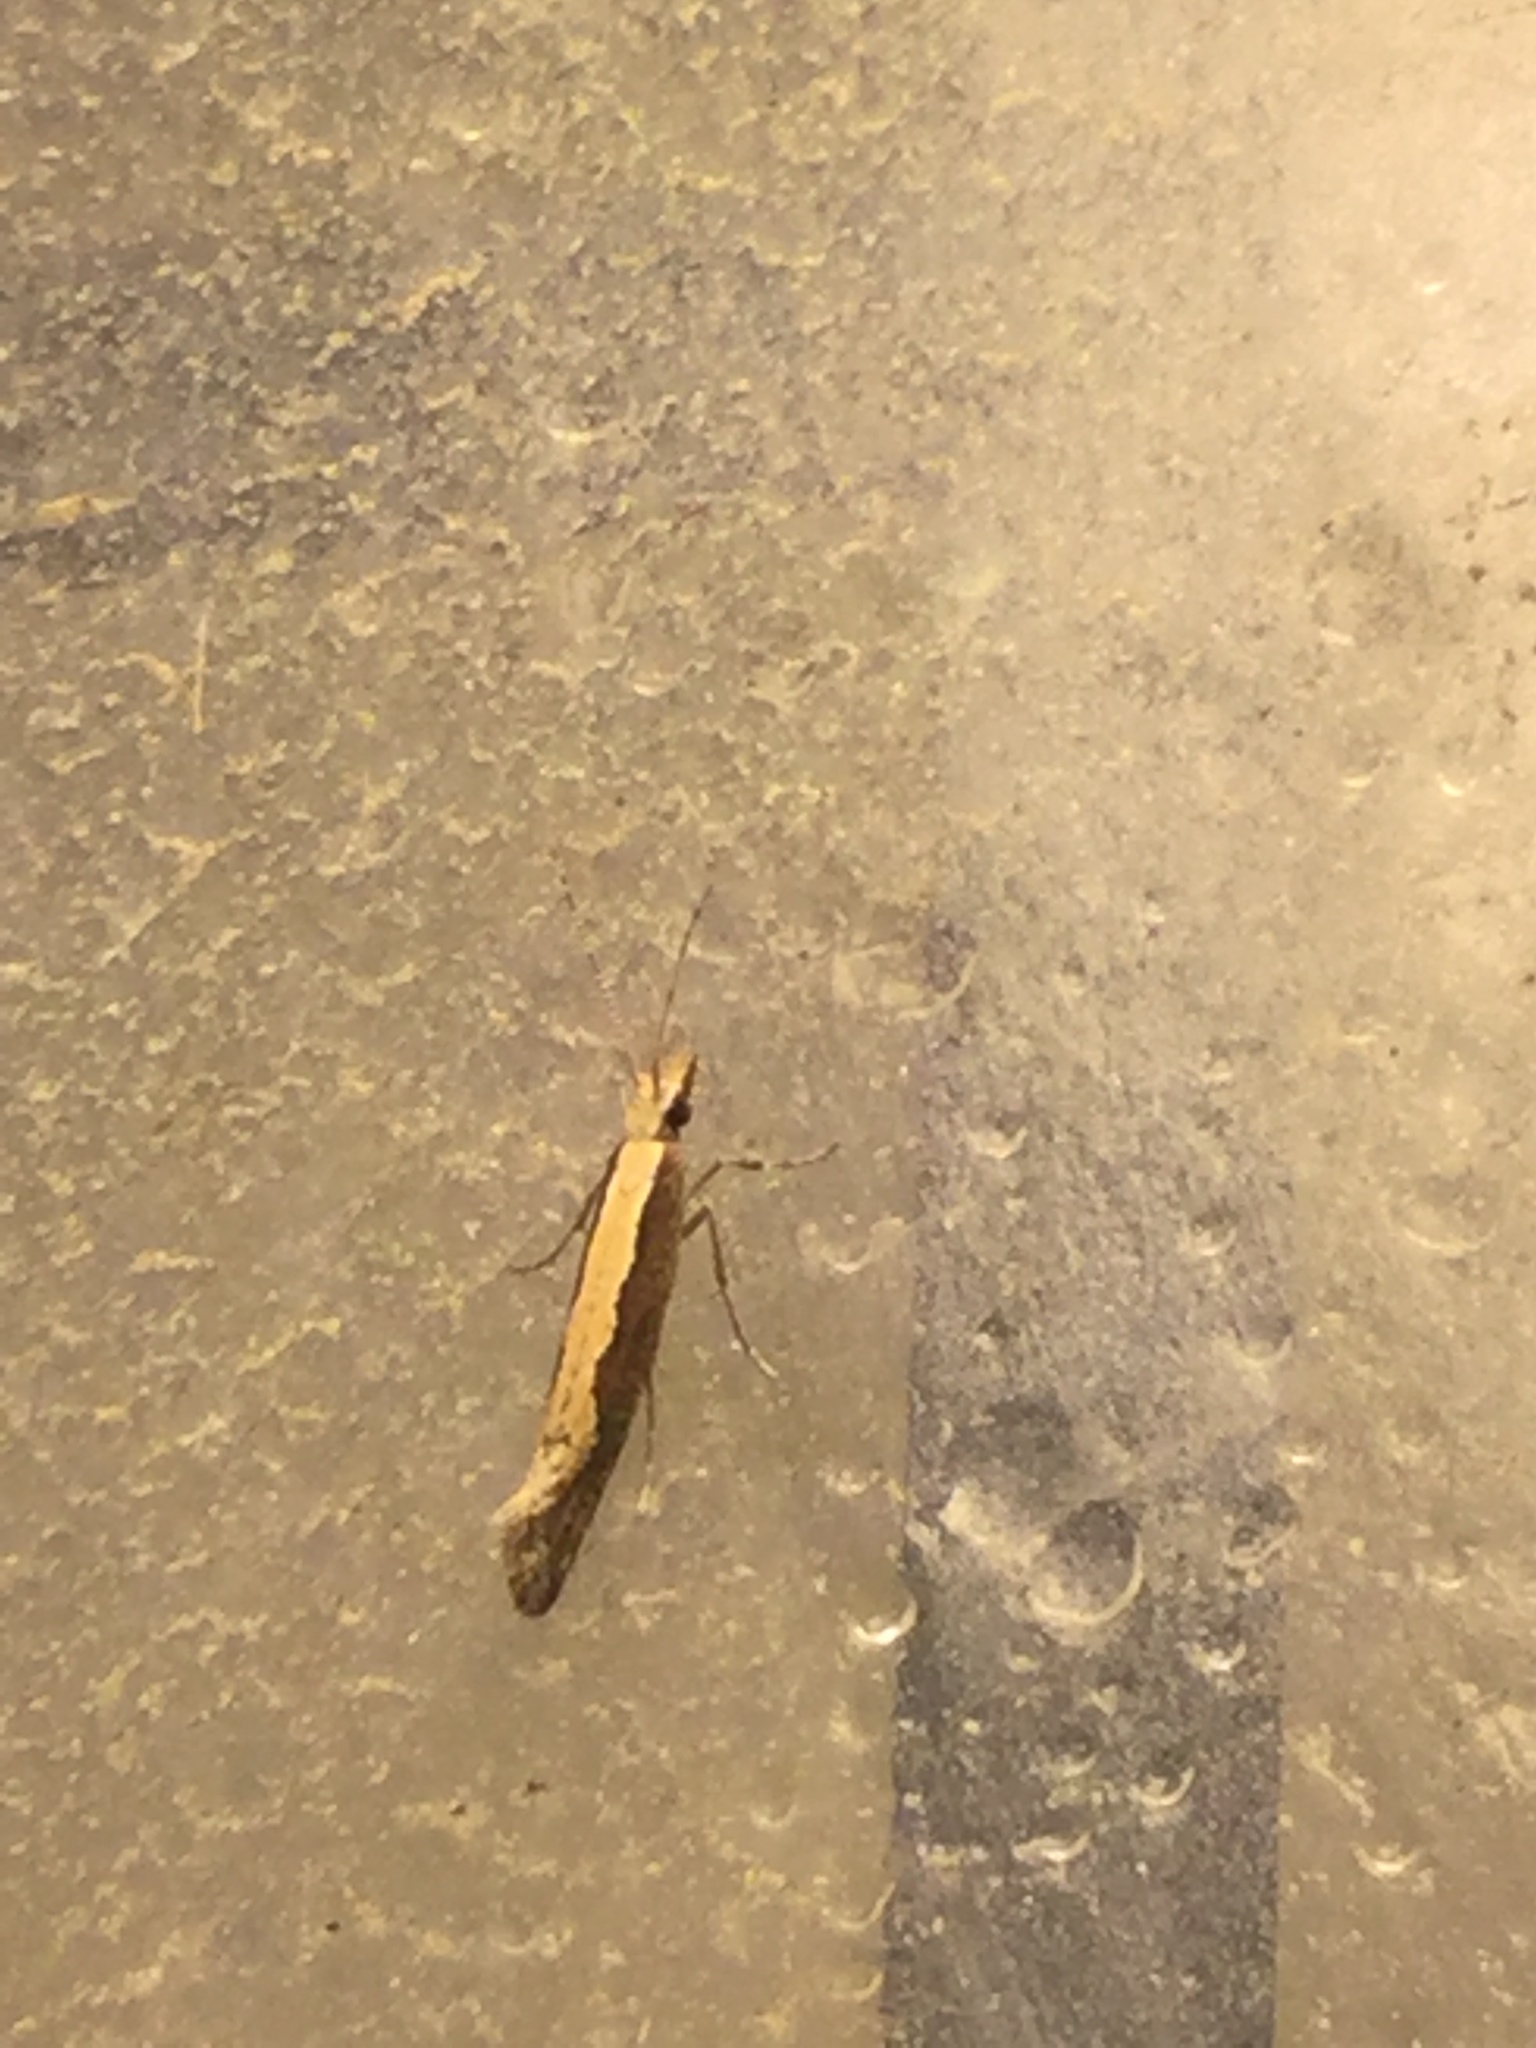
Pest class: diamondback_moth